History of the Royal Australian Navy

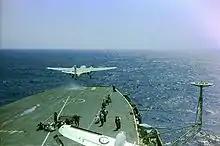
HMAS "Melbourne" launches a Grumman S2G Tracker, 1980

The main role of the Royal Australian Navy in the two decades following the end of Australia's involvement in the Vietnam War was supporting Australian diplomatic initiatives. In line with this goal the RAN exercised with the navies of Australia's allies and provided support to civil authorities in Australia and the South Pacific. The RAN's main military concern from the 1970s was the activities of the Soviet Navy in the Indian Ocean. In 1971 the Marxist government of South Yemen permitted the Soviet Navy to use the former British naval base at Aden, thus allowing the Soviet Navy to maintain a squadron in the Indian Ocean. These concerns lead to increased co-operation with the United States Navy and the development of the RAN's main base in Western Australia, .